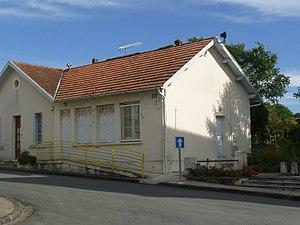
Salle des fêtes, Tugéras, Charente-Maritime, France
Tugéras-Saint-Maurice est une commune du sud-ouest de la France, située dans le département de la Charente-Maritime.